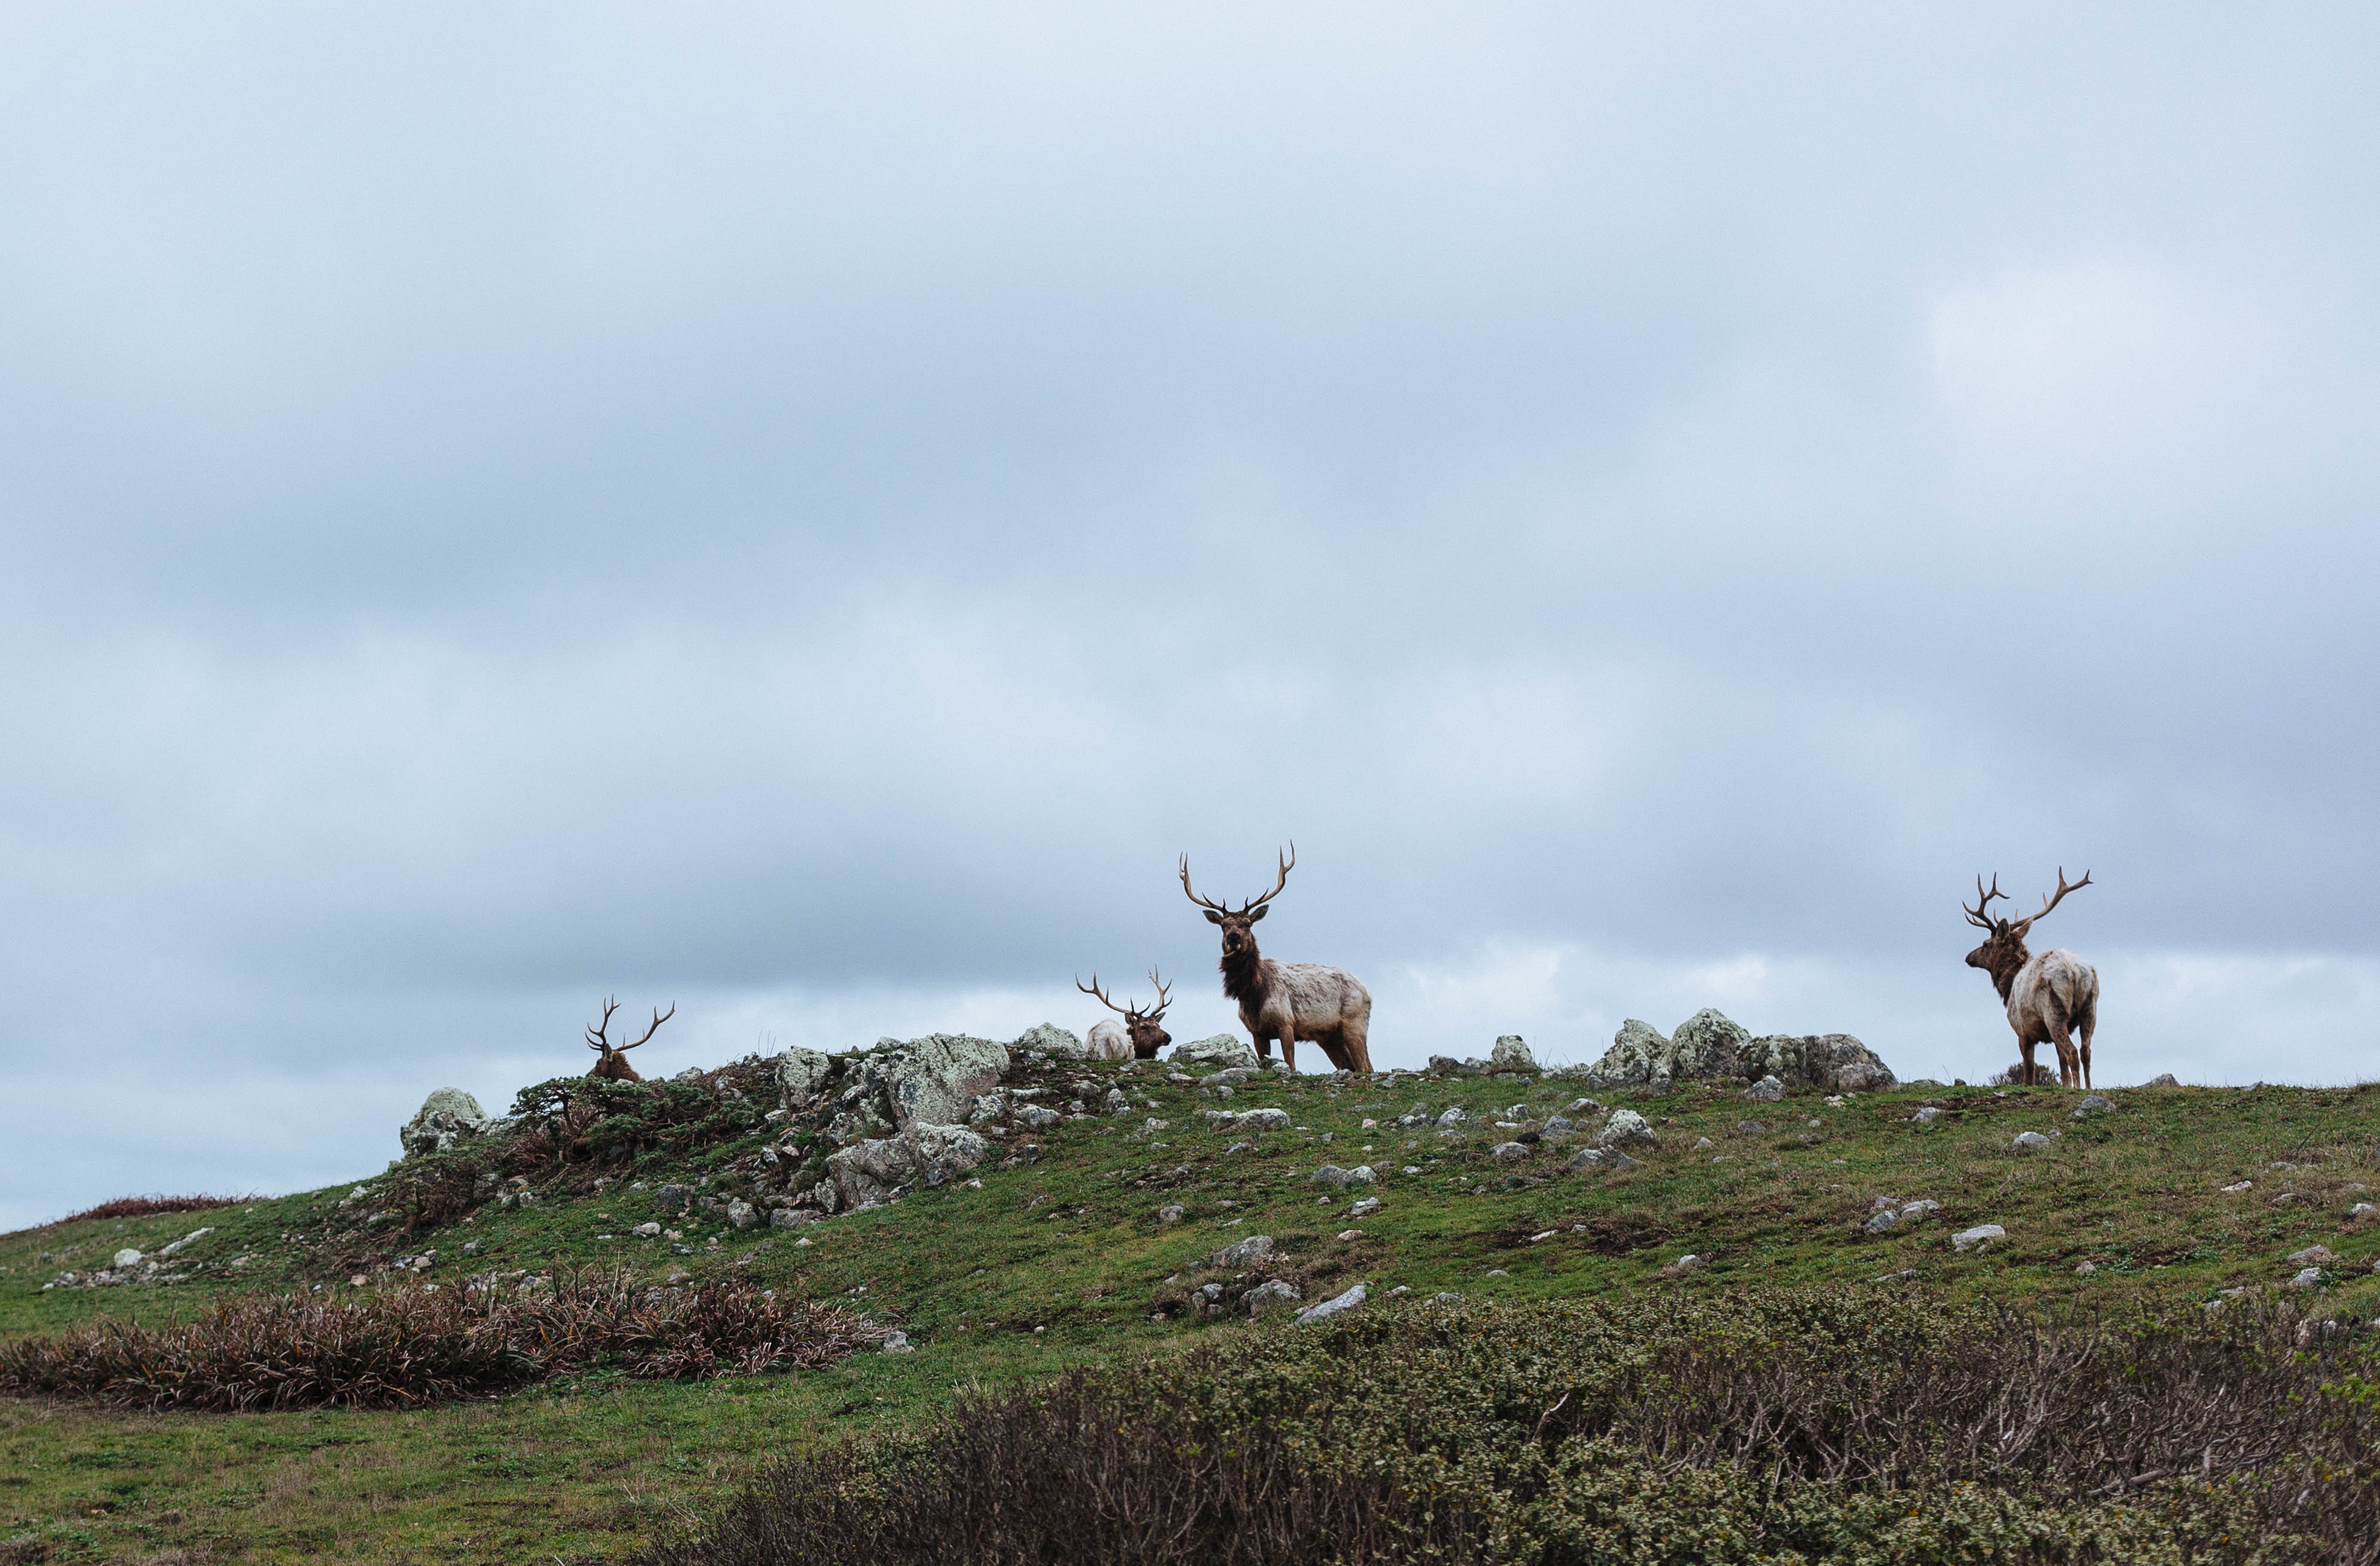
coast, nature, rock, prairie, hill, adventure, wind, animal, wildlife, deer, stag, fauna, savanna, plain, habitat, safari